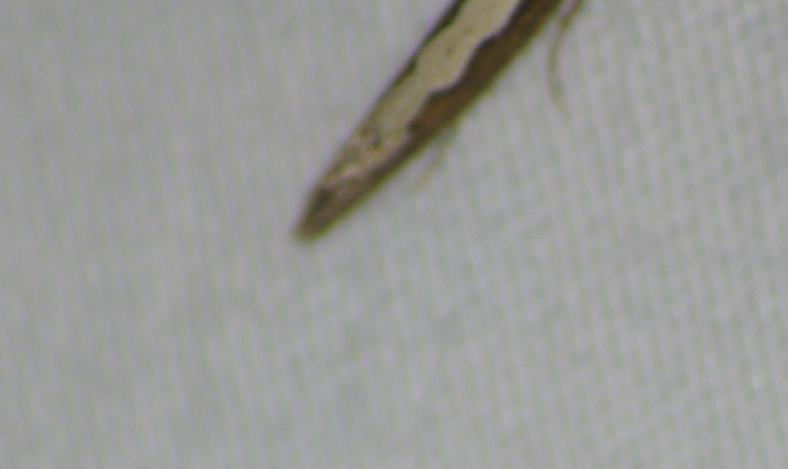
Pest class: diamondback_moth